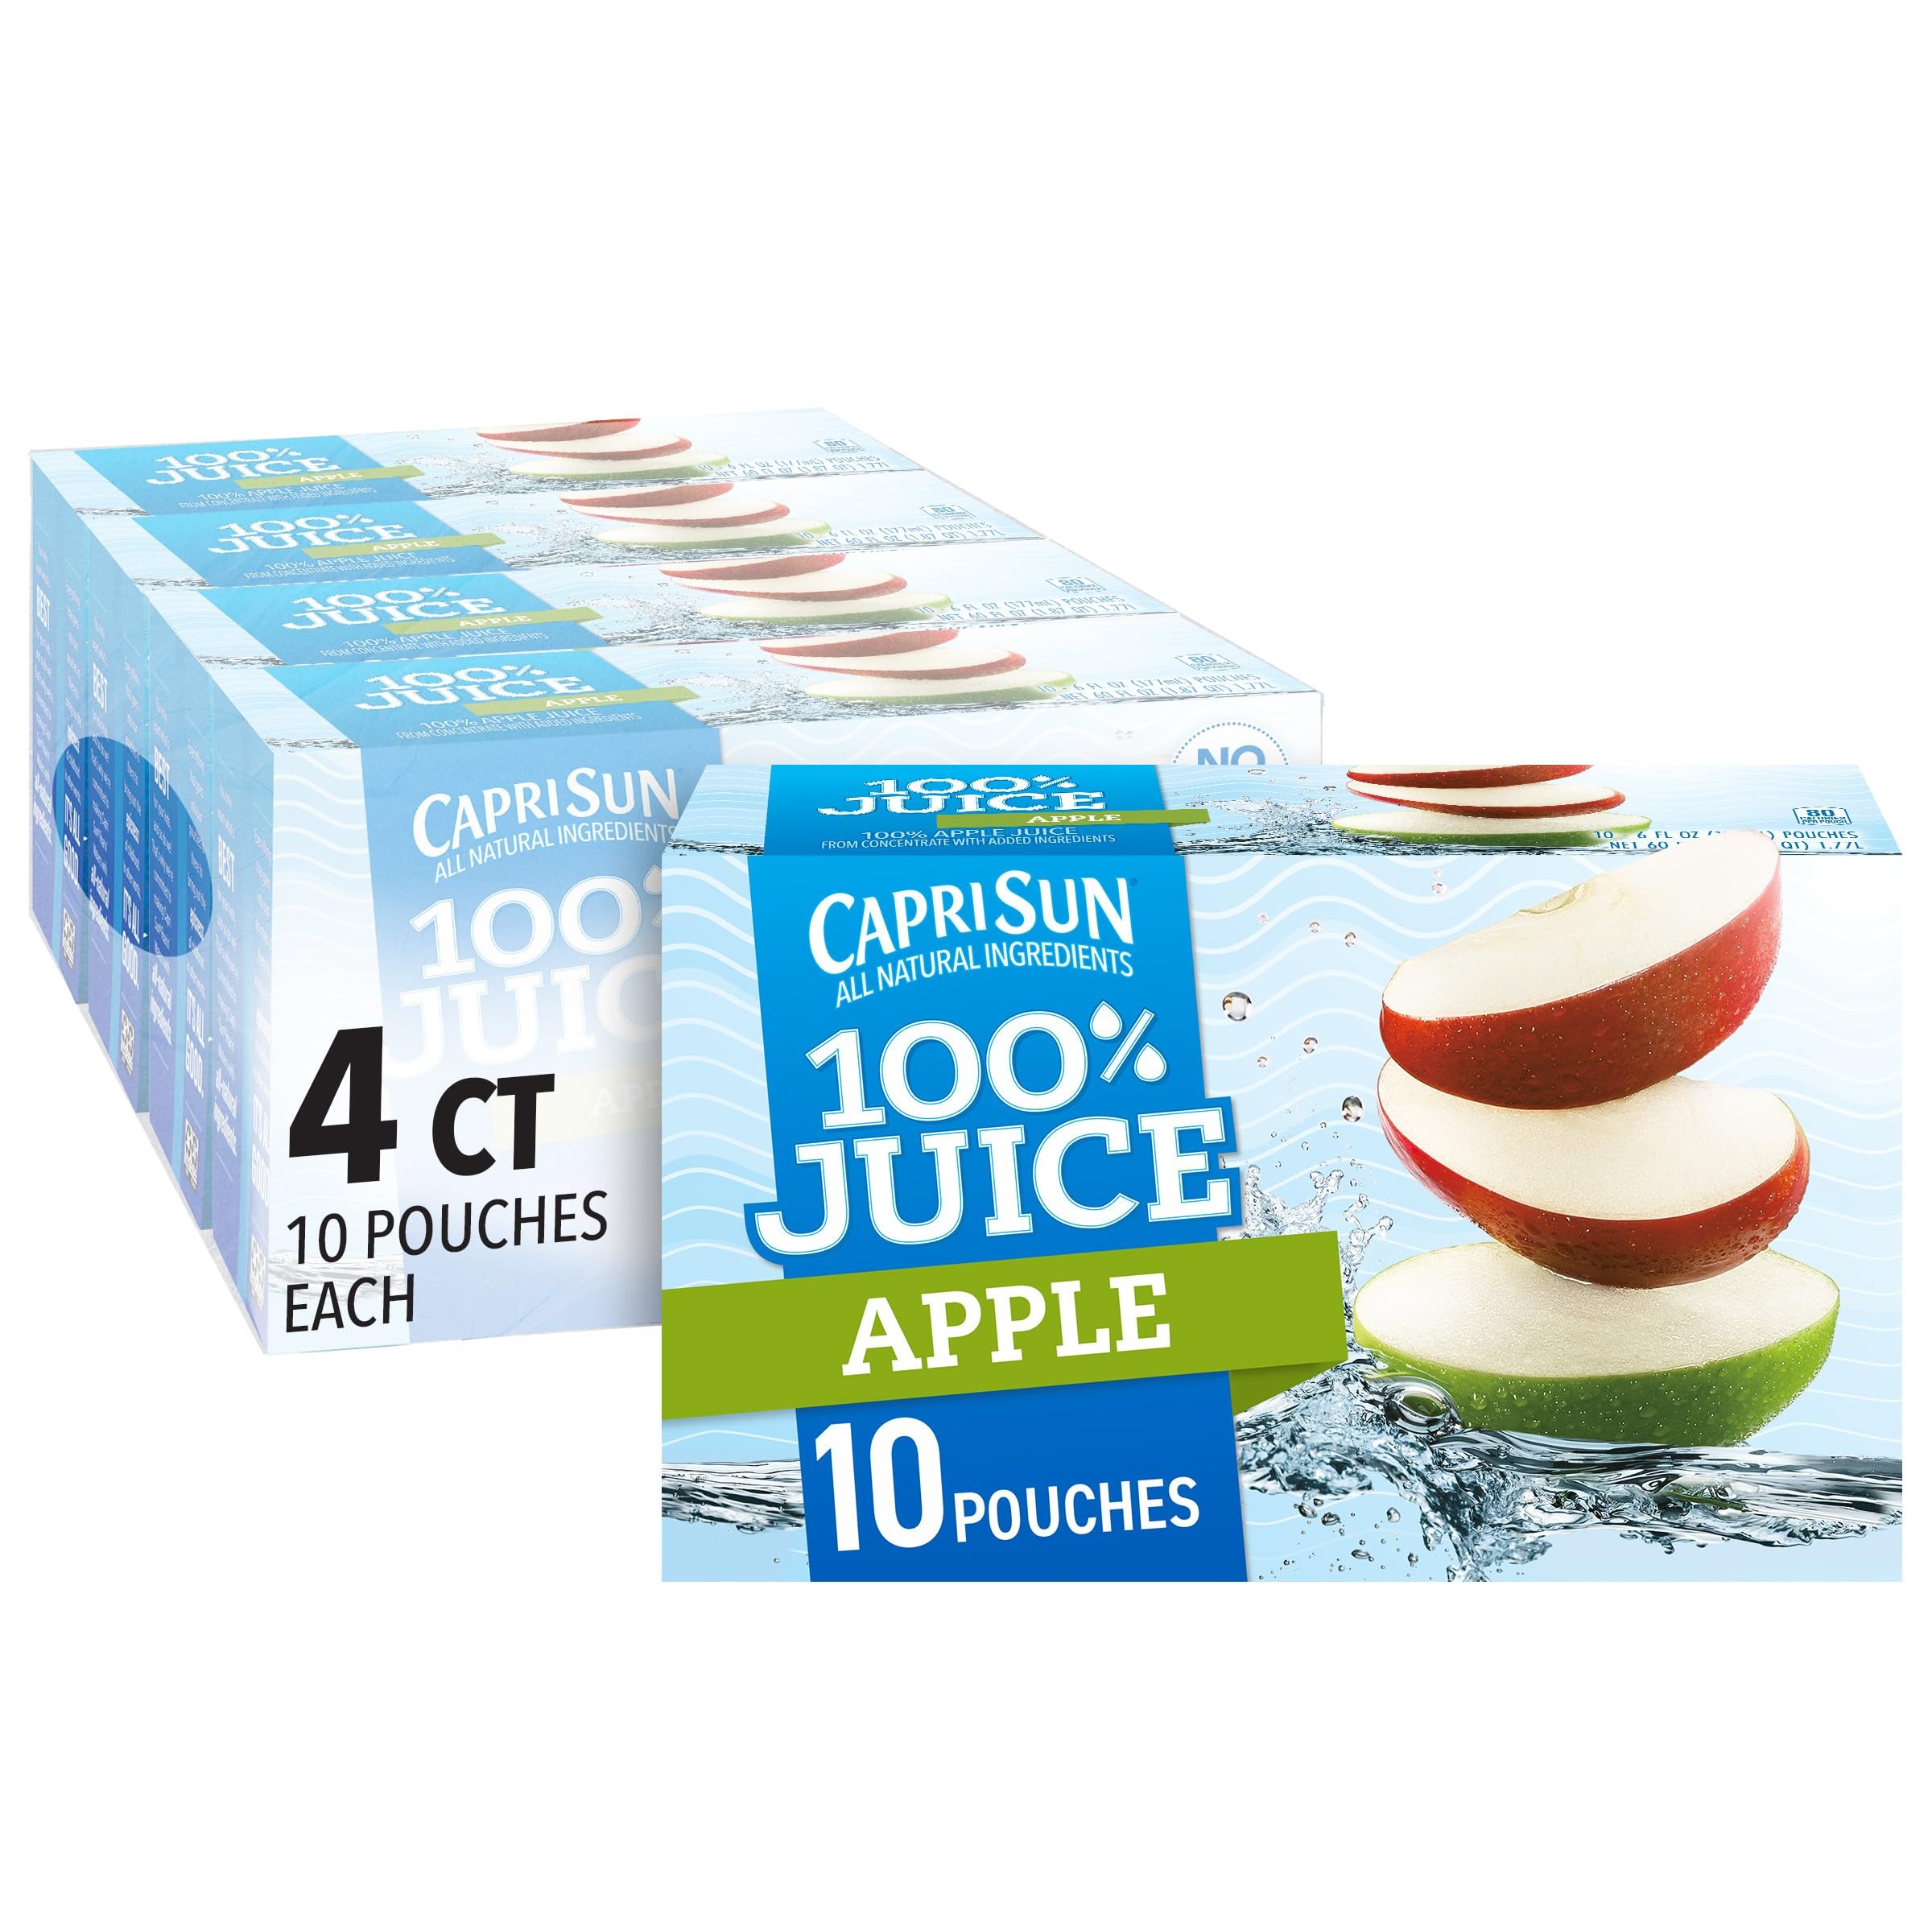
Item Name: Capri Sun 100% Apple Juice from Concentrate with added ingredients Pouches, 40 ct Casepack, 4 Boxes of 10 Pouches
Bullet Point 1: Capri Sun Apple Juice contains 100% juice from concentrate
Bullet Point 2: Capri Sun is the go-to juice drink for real, active play
Bullet Point 3: Made with 100% apple juice and full of the refreshing flavors that kids love
Bullet Point 4: Great for serving alongside a variety of American cuisines as a cold beverage
Bullet Point 5: Our drink pouches are perfect for offering at lunch time, snack time or anytime
Bullet Point 6: No artificial colors, flavors, preservatives or high fructose corn syrup
Bullet Point 7: Sealed juice pouch has a straw included for easy on-the-go refreshment
Bullet Point 8: Ideal for use in restaurants, cafeterias, schools, concessions and more
Bullet Point 9: SNAP & EBT eligible food item
Value: 240.0
Unit: Fl Oz

Price: 37.8